RBD

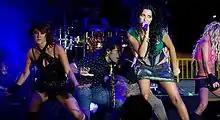
RBD during the Empezar Desde Cero World Tour in 2008.

"Rebelde" sold well in the United States, reaching number 95 on the "Billboard" 200 and number two on the Latin Albums chart. In July 2005, a live CD/DVD, Tour Generación RBD En Vivo, was released. The CD/DVD documented their tour around Mexico that included 45 sold-out concerts across the country, including sixteen in Mexico City. In Spain, "Rebelde" spent five weeks on the top of the charts and was certified 3× Platinum for having sold over 240,000 copies.